Donte Ingram

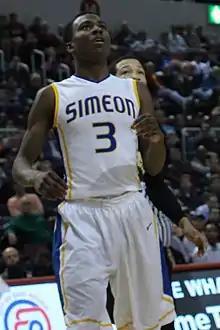
Ingram standing on a basketball court looking up.

He attended Danville High School for two seasons. He competed in AAU for Mean Streets, and Jabari Parker, who played on a different AAU team, convinced him to transfer to Simeon Career Academy in Chicago. As a junior, Ingram was utilized as the sixth man on the Class 4A state championship team. Due to residency issues, Ingram was declared ineligible by the Illinois High School Association on January 15 but was reinstated on February 5. Milton Doyle, a native of Chicago, persuaded Ingram to come to Loyola (Illinois) after receiving a scholarship offer from Hampton University. One of the reasons Ingram picked the team is because his older brother DaJuan Gouard, who is now a community college coach, played for a Horizon League championship in 2002 with the Ramblers.